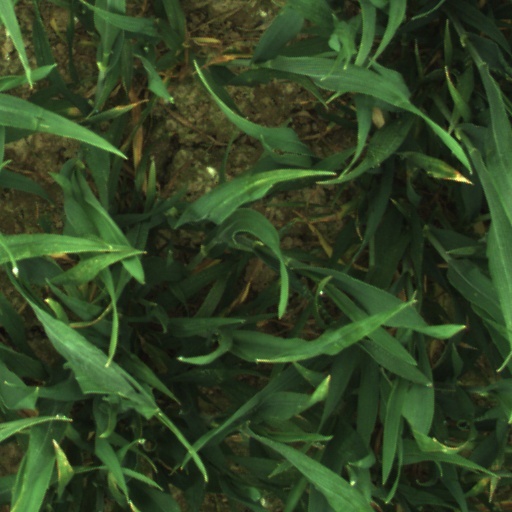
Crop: wheat